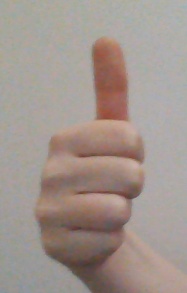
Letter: aleff